Carles Duarte i Montserrat

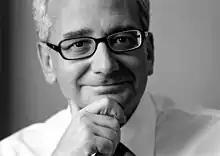
Carles Duarte i Montserrat in 2011

As a writer, he has been included in volume IV of "the Anthology of Catalan poets" by professors Martí de Riquer, Giuseppe Grilli and Giuseppe Sansone, in the anthology "Non à la guerre", published in France with the poet Lionel Ray as literary manager, and "the current Catalan poetry Anthology" published in Buenos Aires by Alberto José Miyara ; a "Paraula encesa", an anthology of Catalan poetry from the last hundred years, edited by Pere Ballart and Jordi Julià, in "Thirty-four Catalan poets for the XXI century", by Emilio Coco, in the anthology "Poeti spagnoli contemporanei", also edited by Emilio Coco, ia "20 of the XX." "Catalan poets", published in 2013 by Jordi Virallonga in Monterrey (Mexico). He has participated in the "Barcelona International Poetry Festival" (1998) and has read poems in Catalonia, Reykjavik, Melbourne, Paris, Bordeaux, Buenos Aires, Rosario, Rome, Verona, Alghero, Neptú (Romania), Madrid, Murcia, Zaragoza. . . He has prefaced and presented books by various authors.